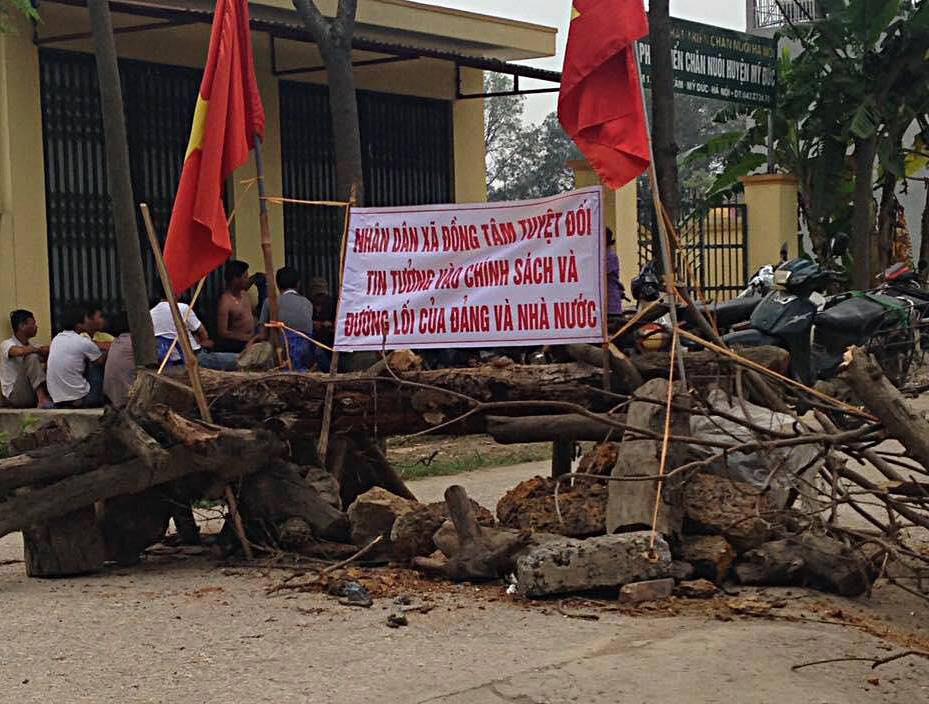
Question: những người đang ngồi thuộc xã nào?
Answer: những người đang ngồi thuộc xã đồng tâm